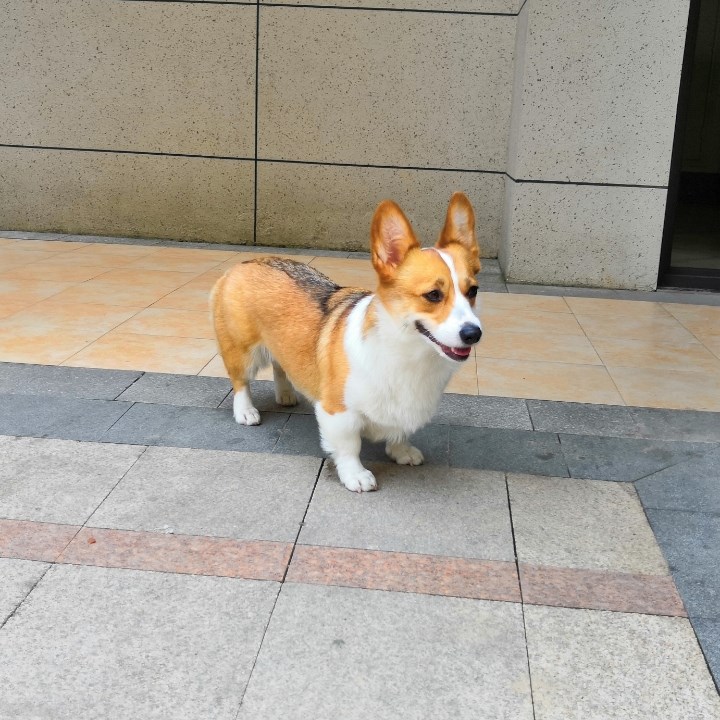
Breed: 2909-n000116-Cardigan